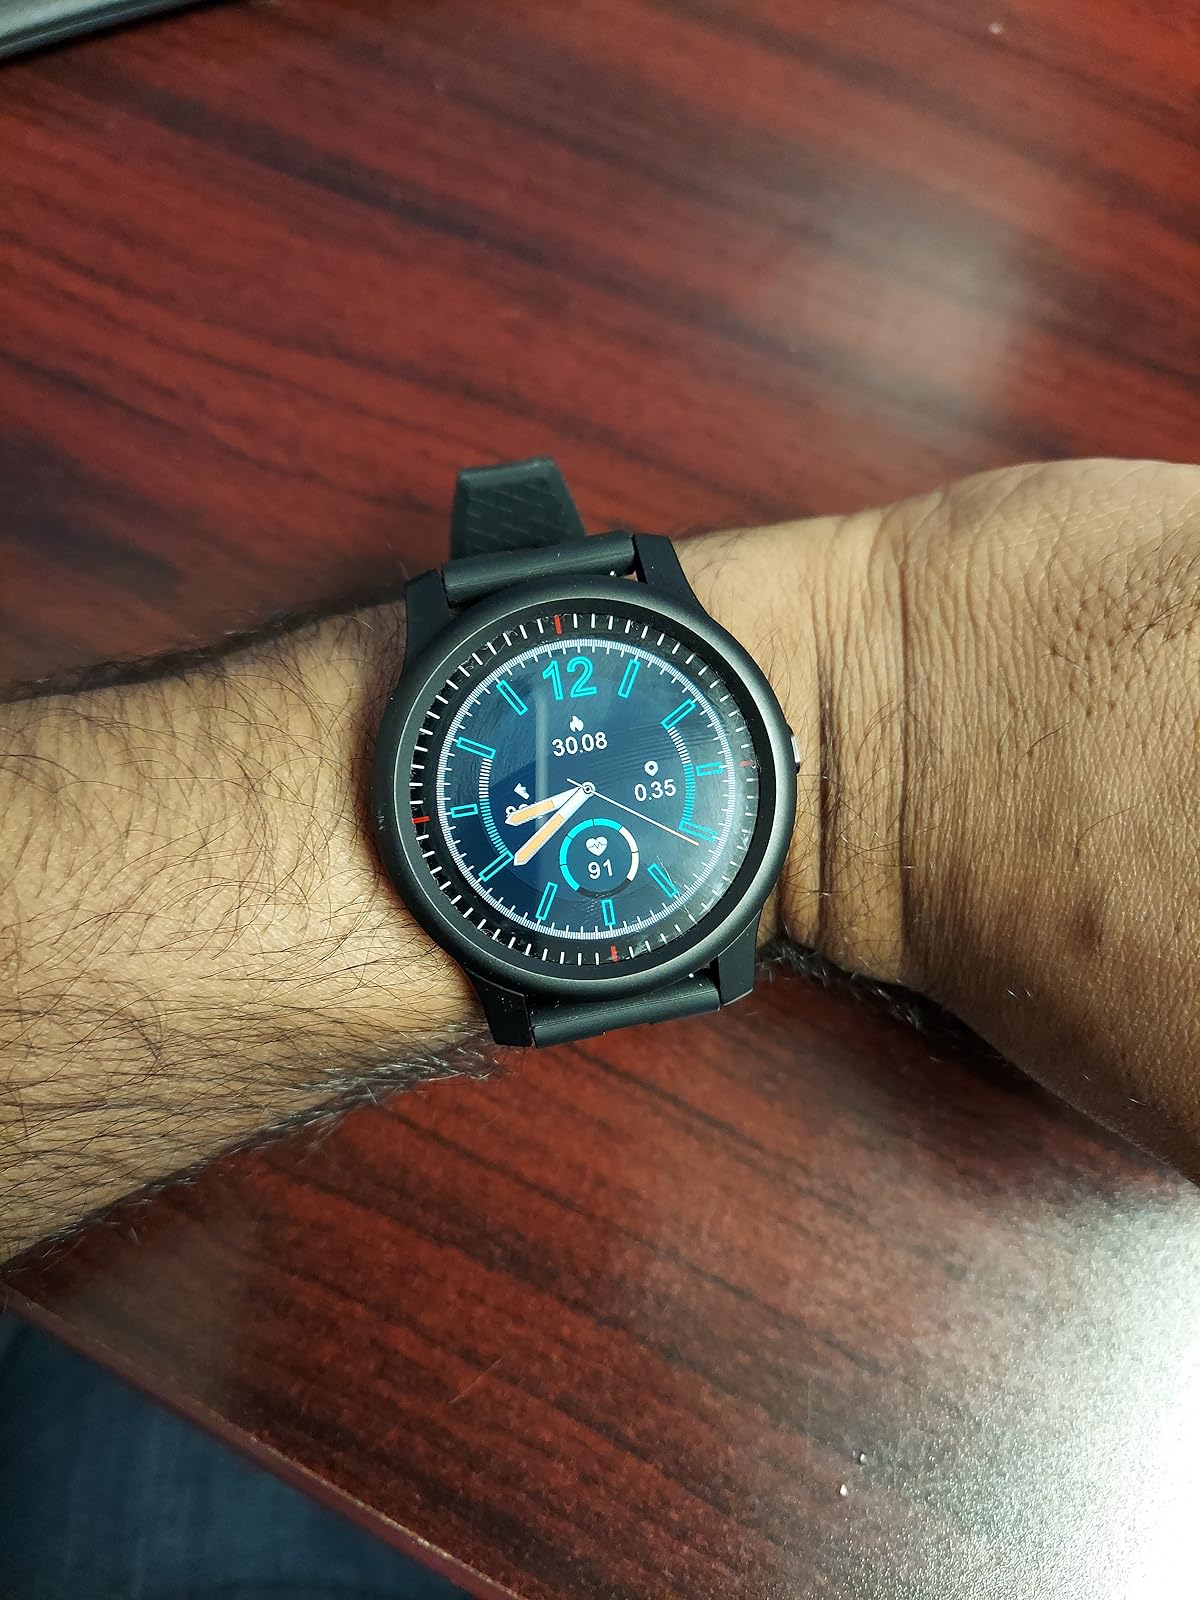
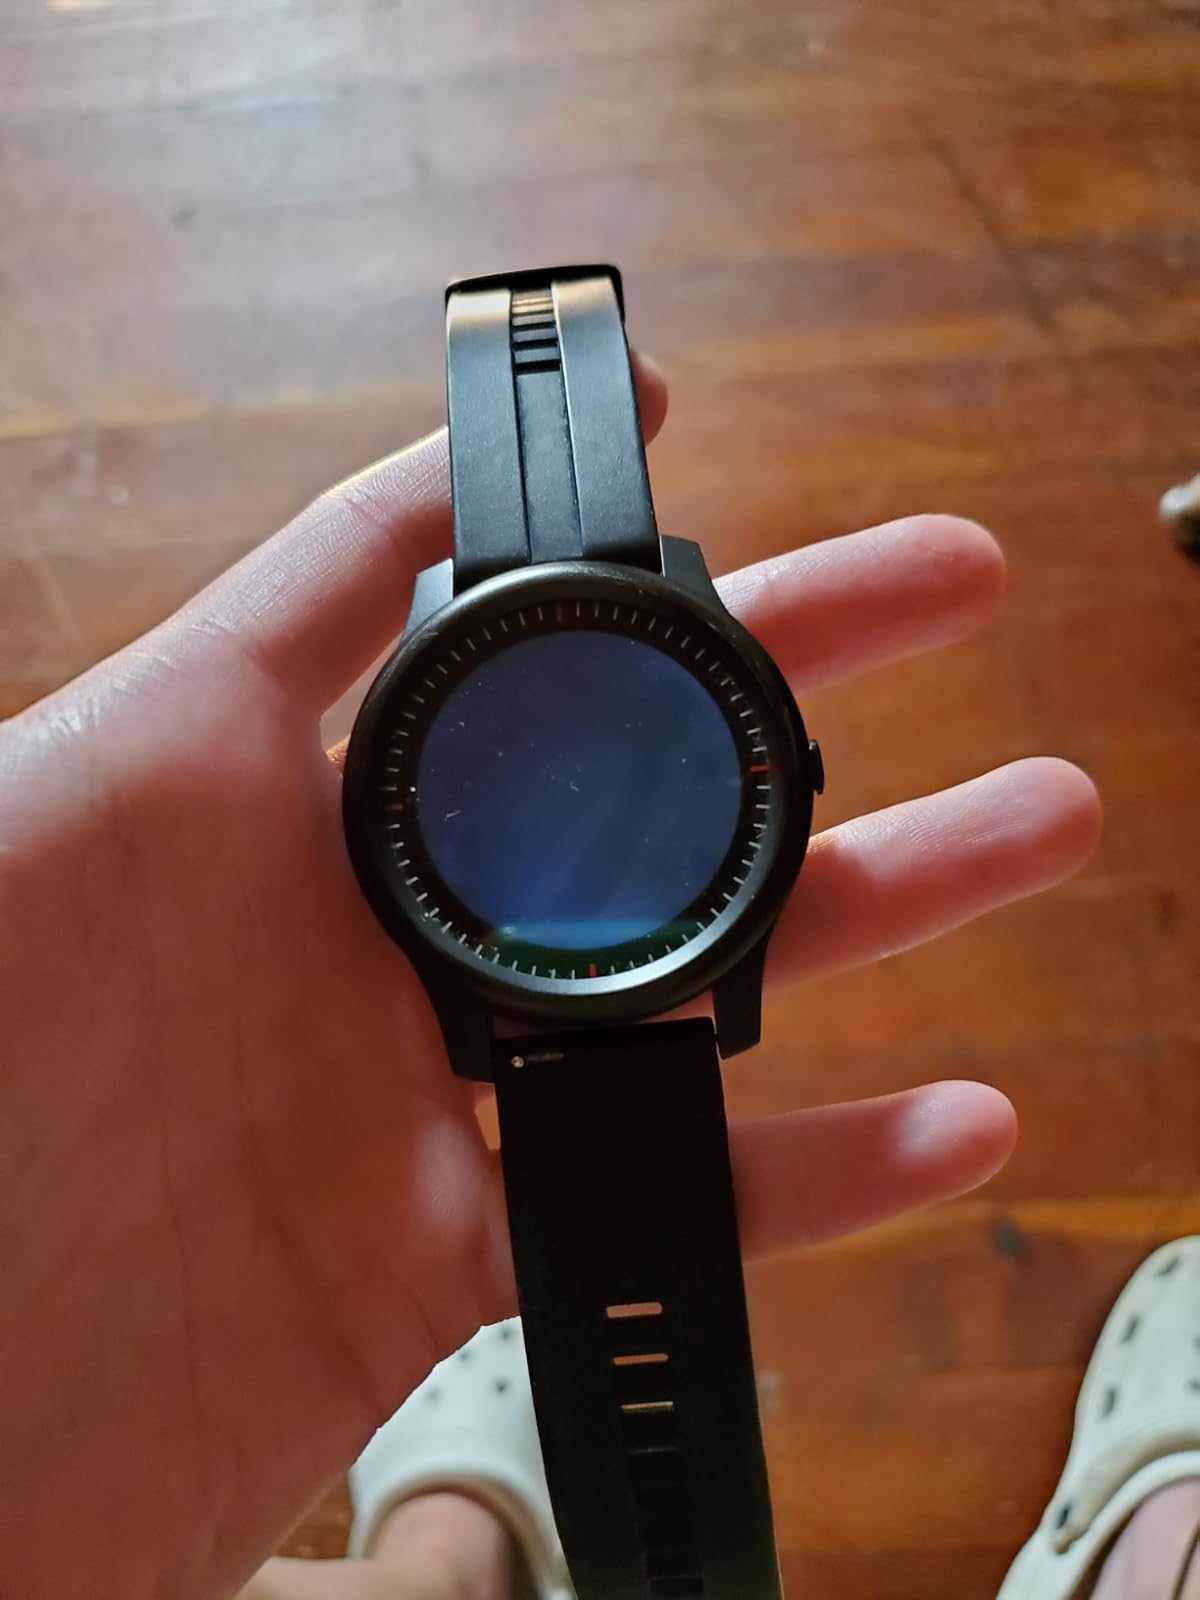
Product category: smartwatch
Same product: yes